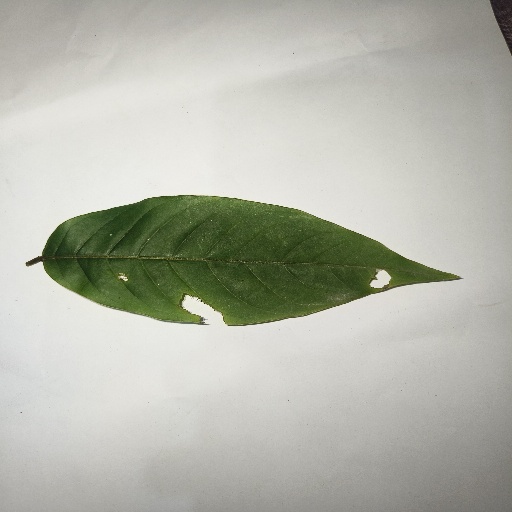
Species: HariTaki
Leaf condition: Shot Hole